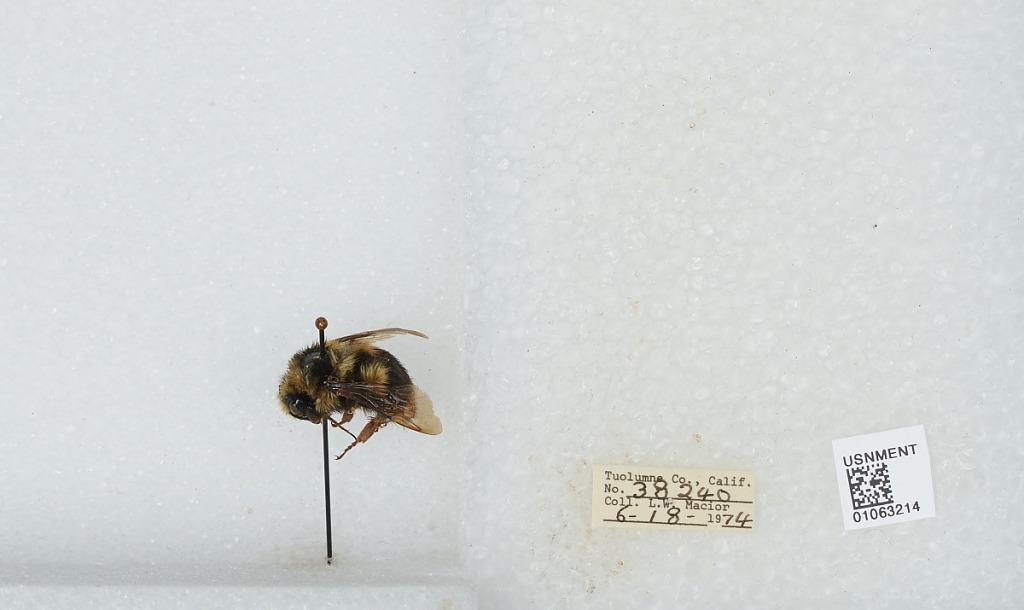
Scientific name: Bombus bifarius nearcticus
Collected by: L. Macior
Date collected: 1974-6-18
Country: United States
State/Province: California
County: Tuolumne
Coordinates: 38.02, -119.94